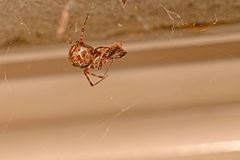
Species: Parasteatoda_tepidariorum